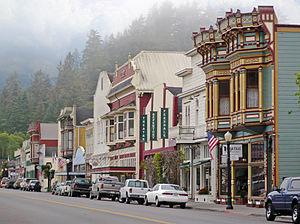
Le comté de Humboldt est un comté de l'État de Californie, aux États-Unis. Son siège est Eureka, et sa population était estimée à 129 000 habitants en 2008.
Ferndale est une municipalité américaine du comté de Humboldt, en Californie. Sa population était de 1 382 habitants au recensement de 2000.